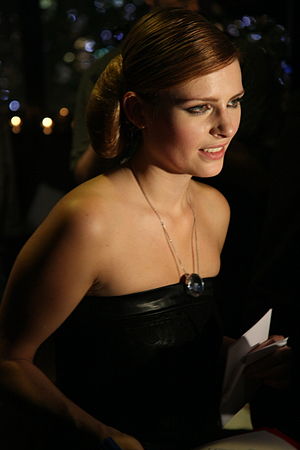
Yonne (departement) / Diverse / Personer med tilknytning til departementet / Tilflyttet eller bor i Yonne
Élodie Frégé i Paris
Yonne er et fransk departement i regionen Bourgogne. Hovedbyen er Auxerre, og departementet har 333.221 indbyggere. Det er gennemskåret fra syd til nord af floden, der har givet depatementet sit navn: Yonne. Denne er en biflod til Seinen, som den løber sammen med ved Montereau-Fault-Yonne. Det franske nationale institut for statistik og postvæsnet har givet departementet nummer 89. Indbyggerne kaldes Icaunais og Icaunaises.